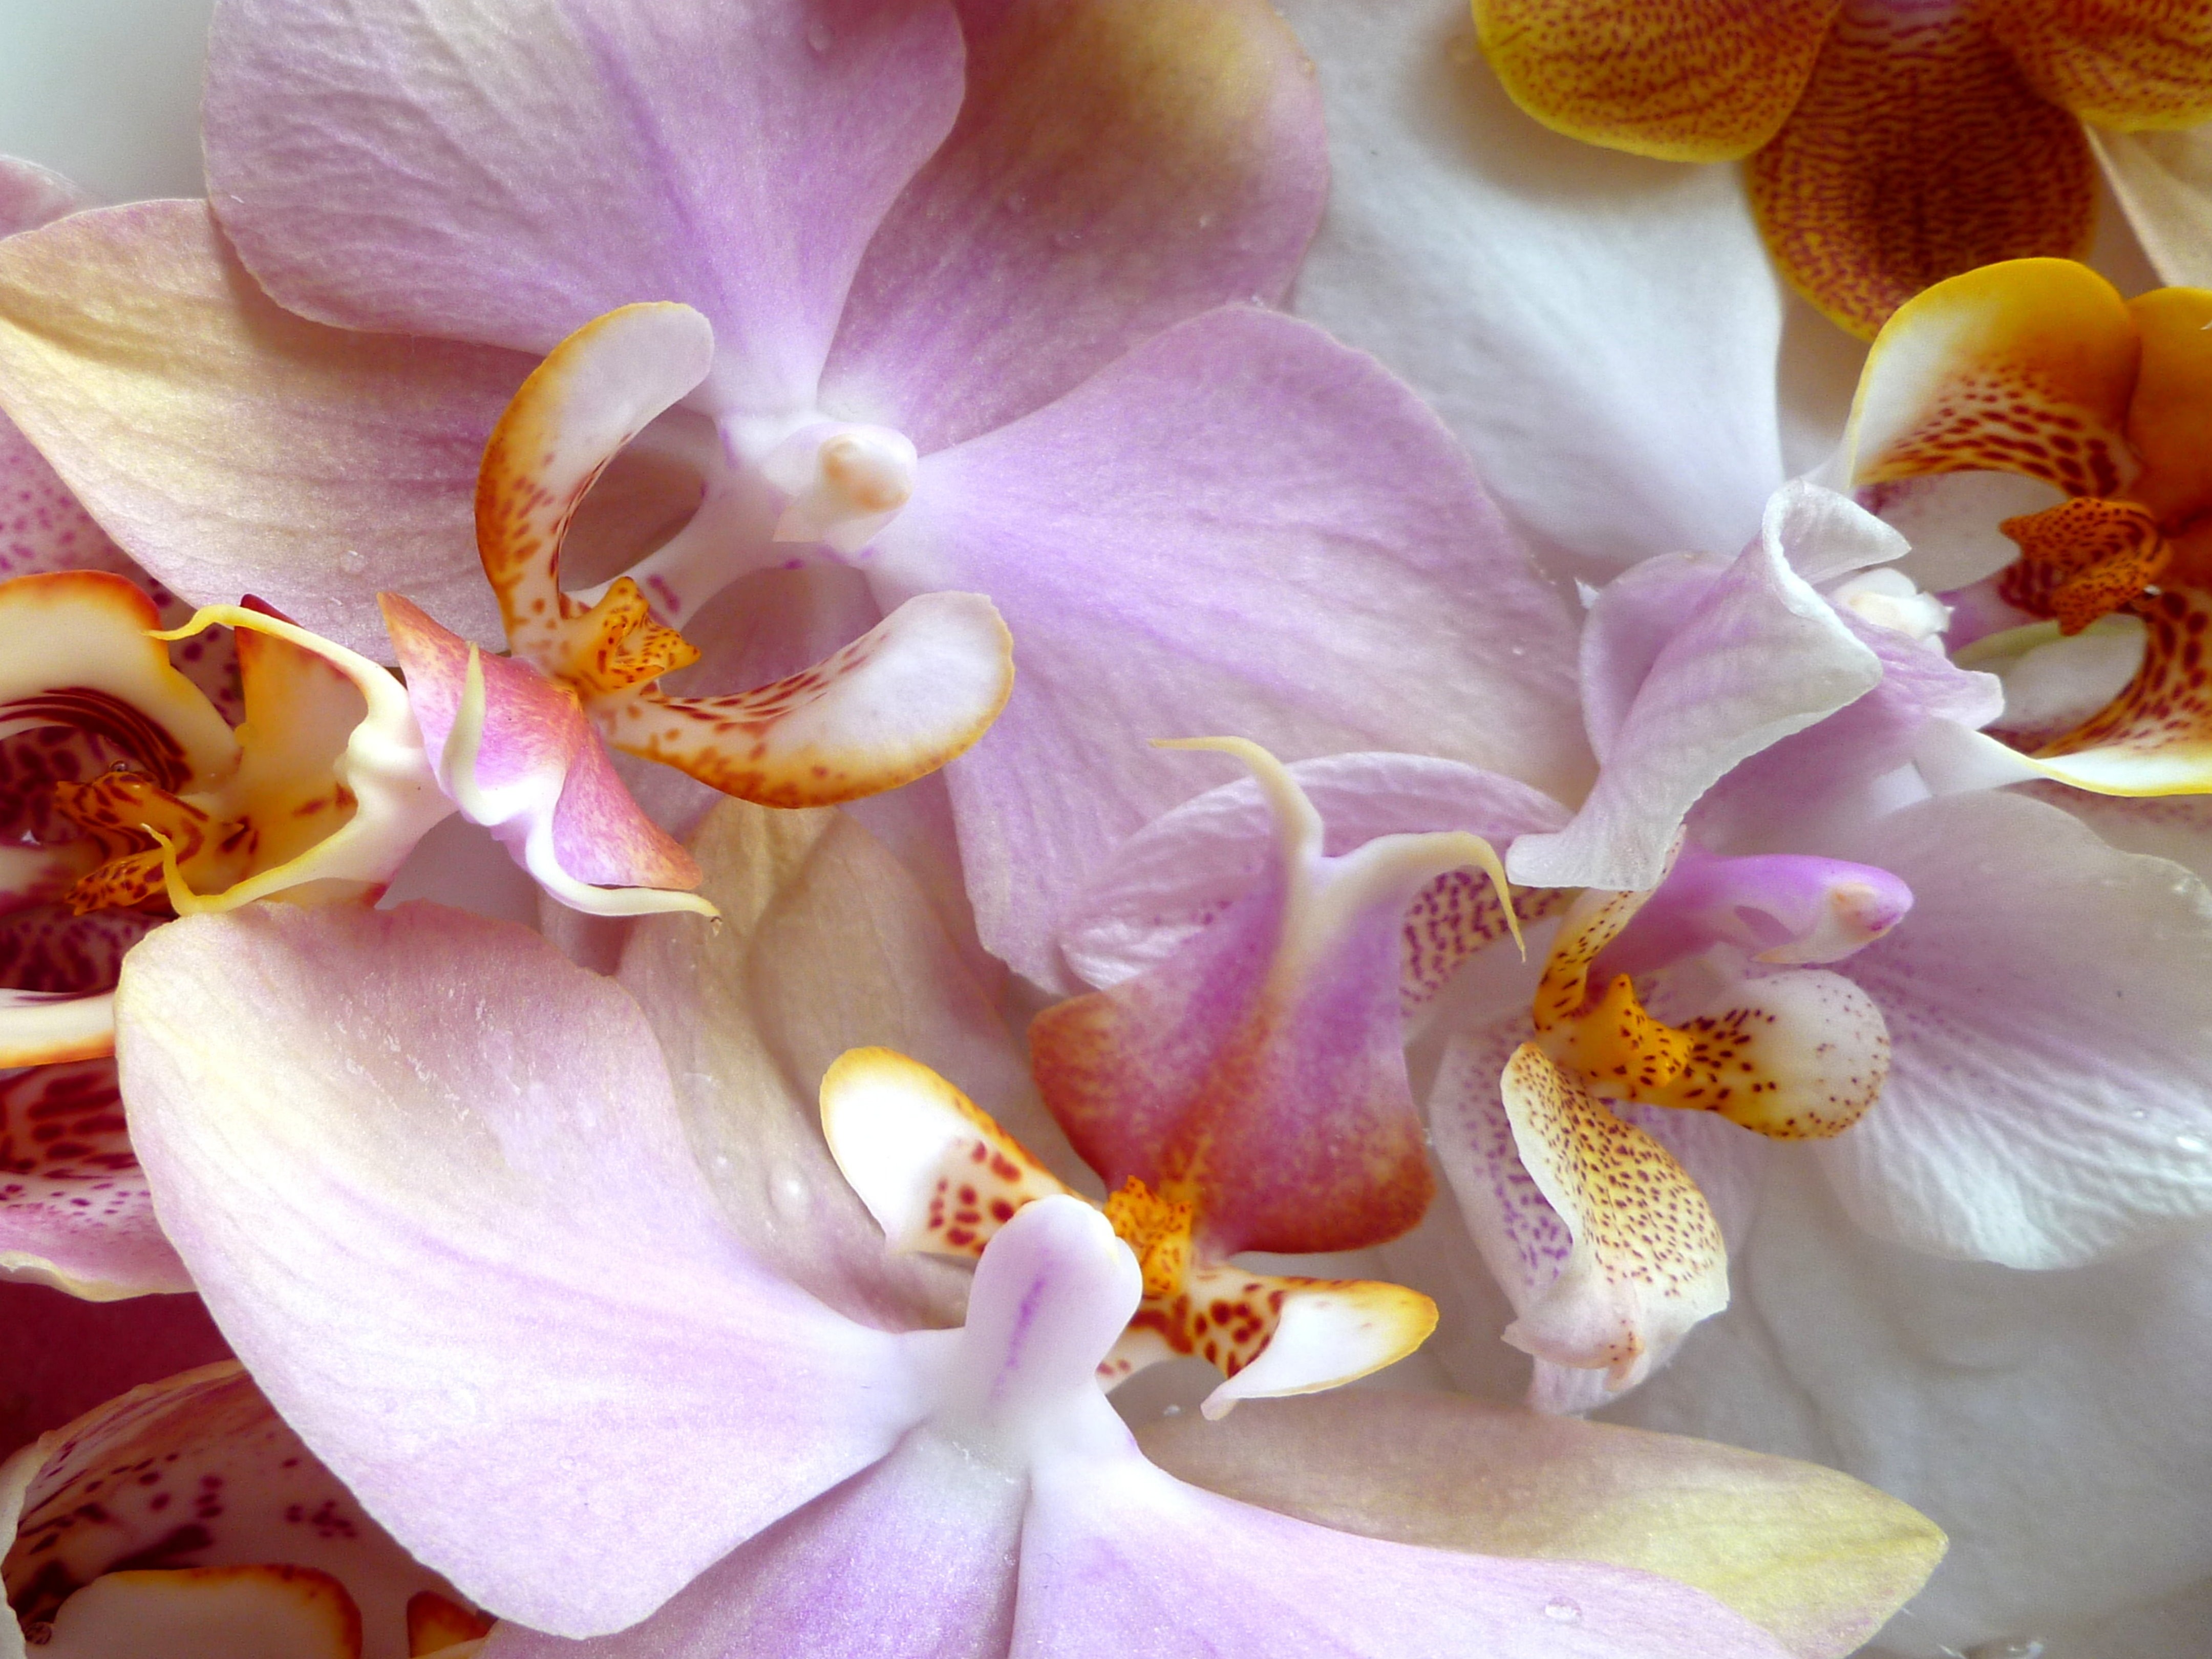
blossom, plant, stem, leaf, flower, petal, bloom, floral, environment, herb, natural, botany, agriculture, flora, botanical, plants, orchid, flowers, flower bed, close up, outdoors, vegetation, petals, iris, eye, wildflowers, horticulture, orchids, organic, phalaenopsis, macro photography, flowering plant, land plant, moth orchid